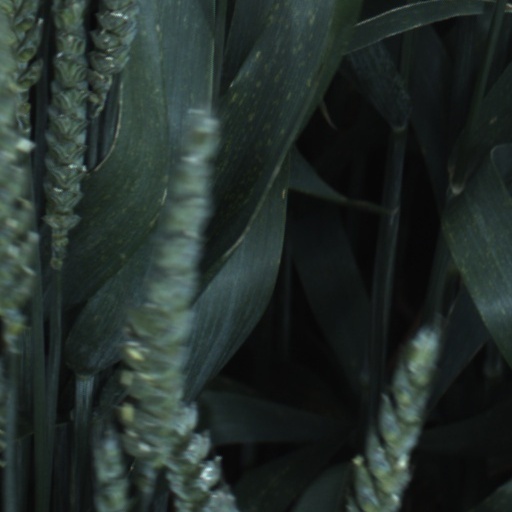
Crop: wheat